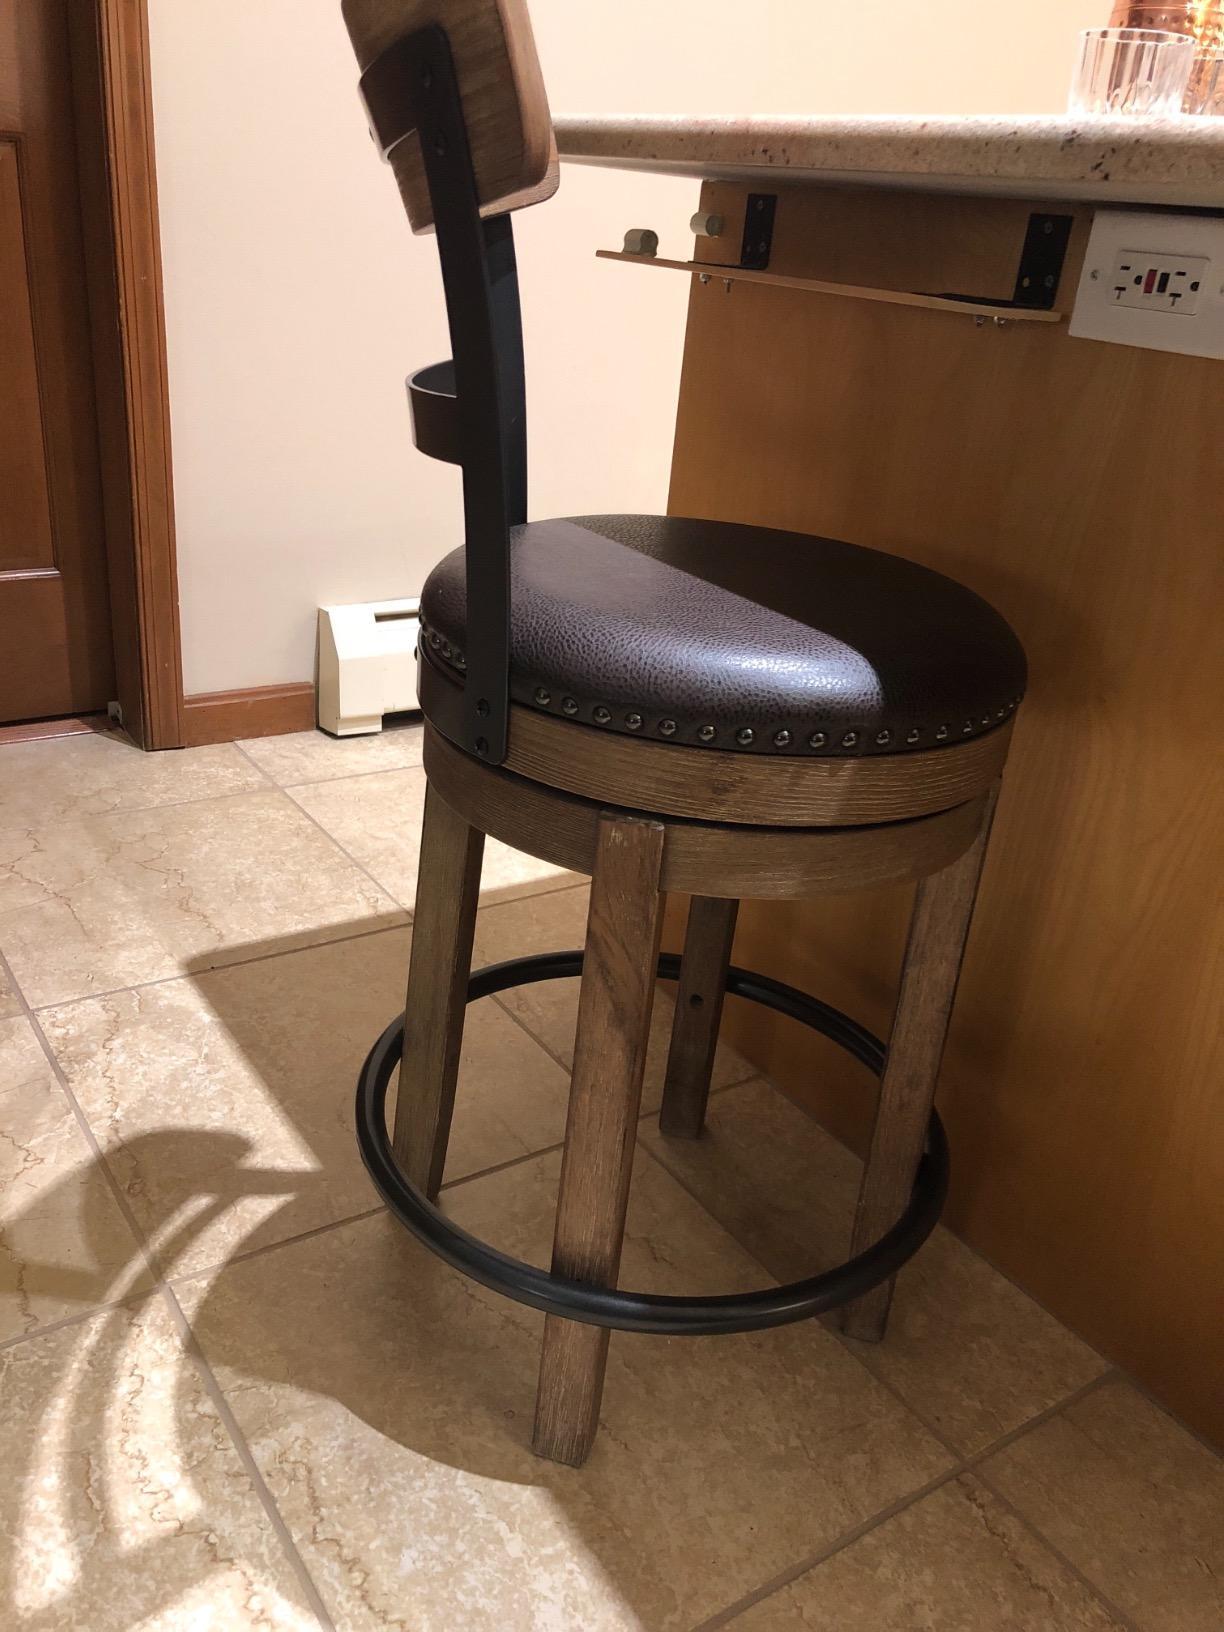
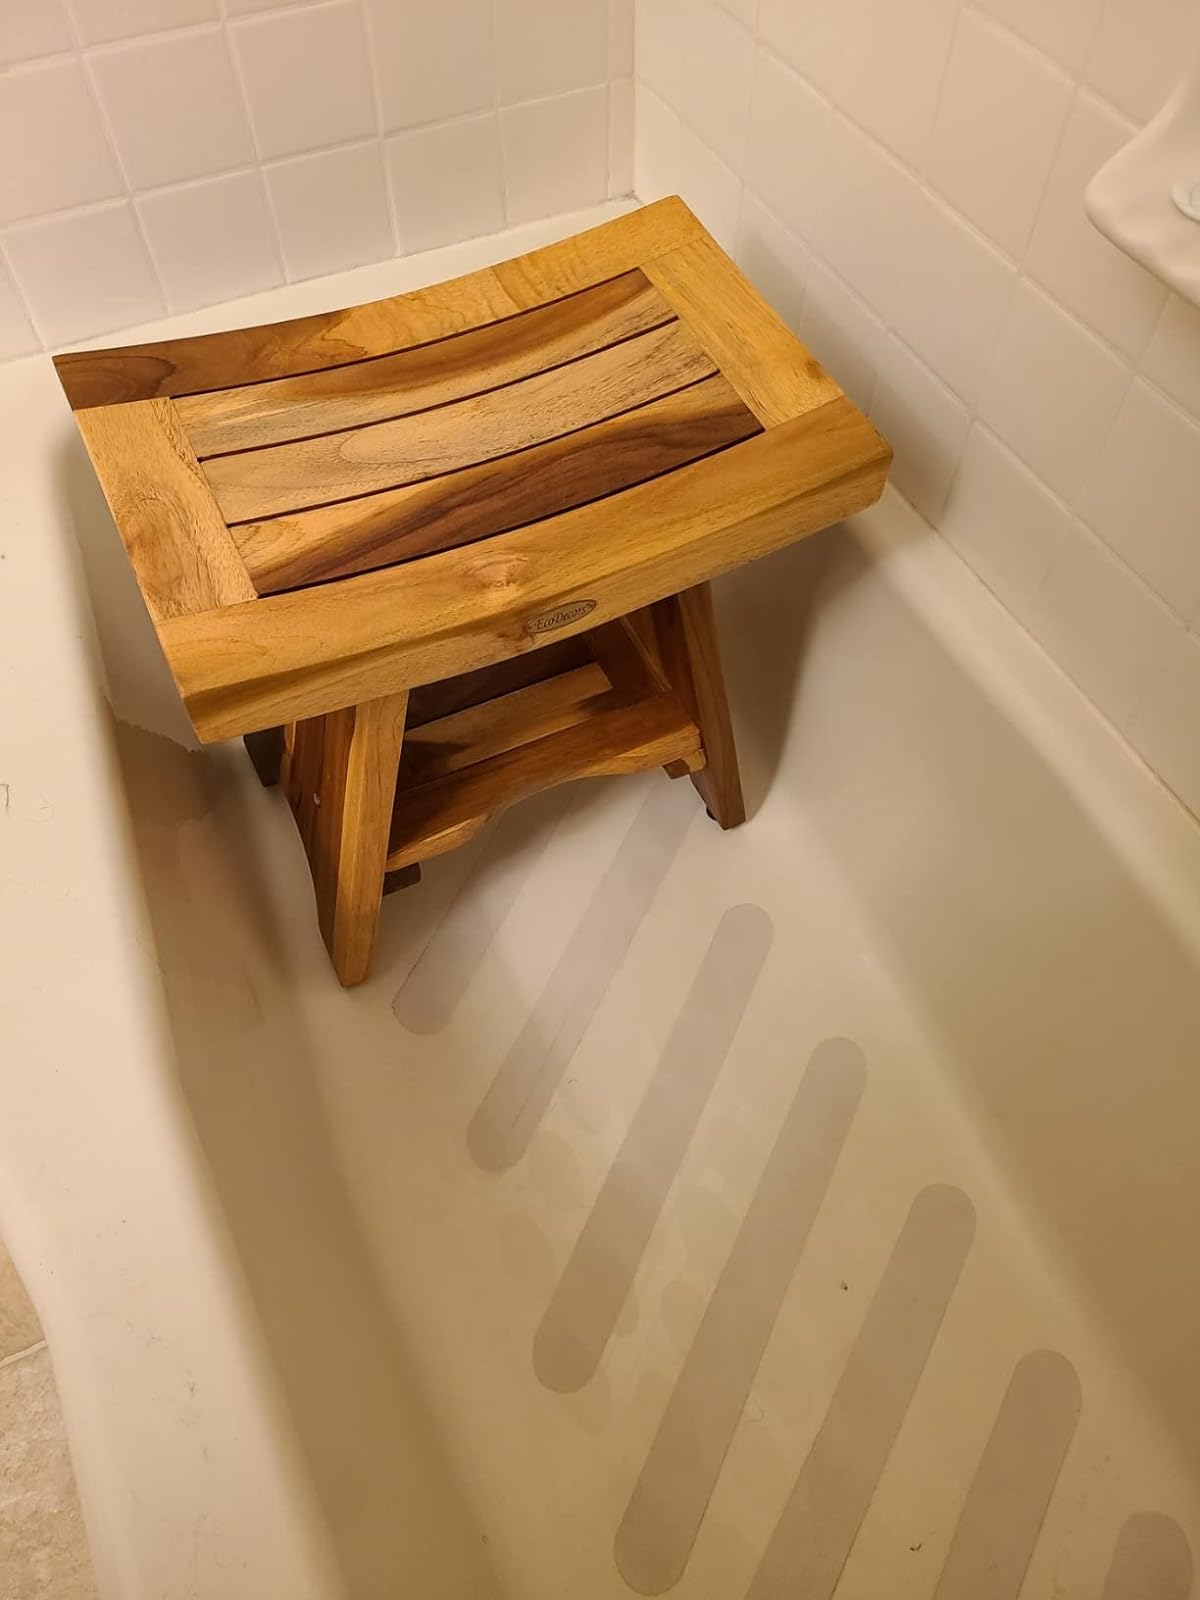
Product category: stool
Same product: no